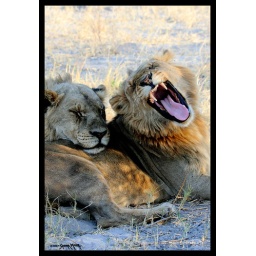
2 young male lions in Botswana at Lebala camp